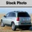
Label: automobile